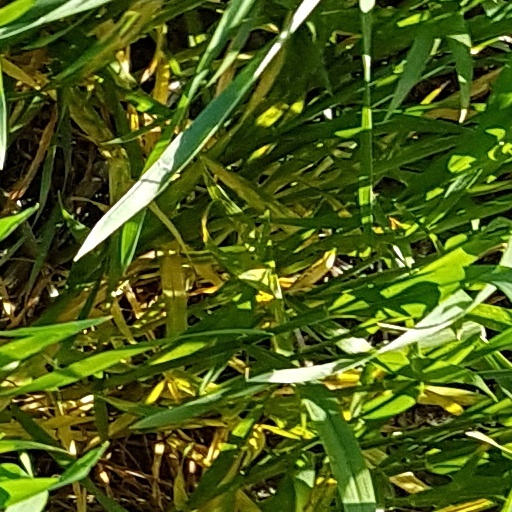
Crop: wheat